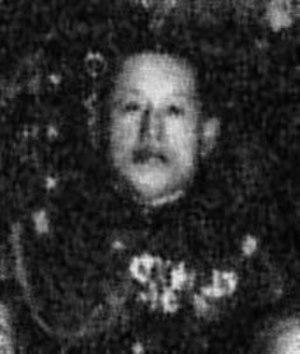
Masatane Kanda, 神田 正種, né dans la préfecture d'Aichi, au Japon, est un général japonais de l'Armée impériale japonaise pendant la Seconde Guerre mondiale.